Montenegro

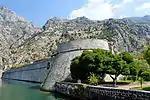
Fortifications of Kotor. Built between the 9th and 19th centuries, UNESCO World Heritage Site.

As the nobility fought for the throne, the kingdom was weakened, and by 1186, the territory of modern-day Montenegro became part of the state ruled by Stefan Nemanja and was a part of various state formations ruled by the Nemanjić dynasty for the next two centuries. After the Serbian Empire collapsed in the second half of the 14th century, the most powerful Zetan family, the Balšićs, became sovereigns of Zeta.